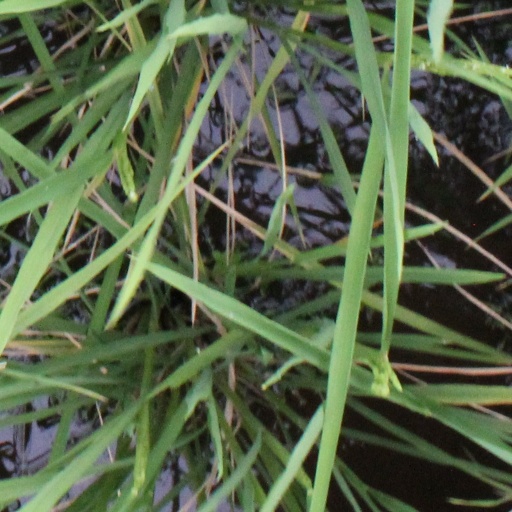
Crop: rice